Swarm behaviour

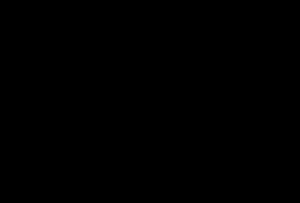
Contrast between guerrilla ambush and true swarming (Edwards-2003)

The application of swarm principles to robots is called swarm robotics, while swarm intelligence refers to the more general set of algorithms.